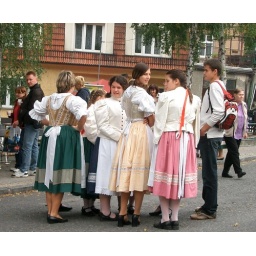
in the street upto the castle